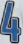
Number: 4